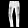
Label: Trouser